Zero-turn mower

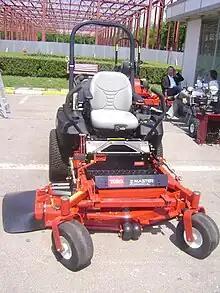
Red zero-turn lawn mower

A zero-turn riding lawn mower (colloquially, a "z-turn" or "zero turn") is a standard riding lawn mower with a turning radius that is effectively zero when the two drive wheels rotate in opposite direction, like a tank turning in place.